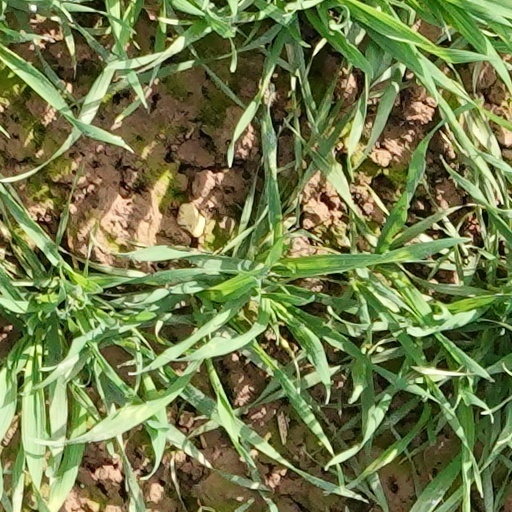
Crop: wheat